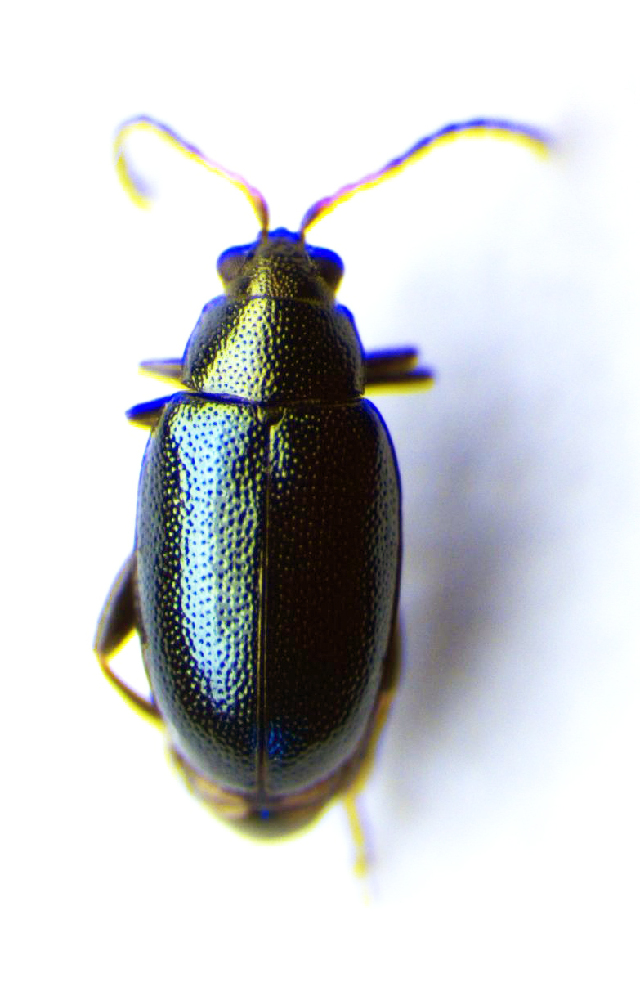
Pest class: crucifer_flea_beetle